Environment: lab
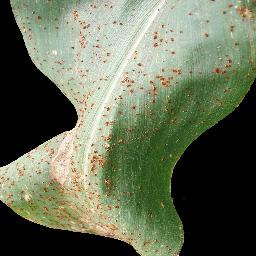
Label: common_rust